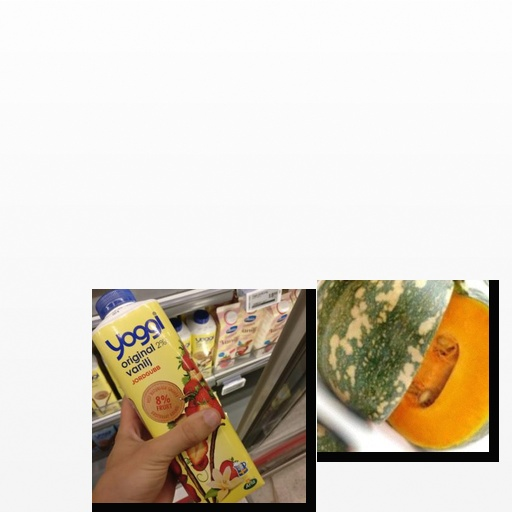
Food items: pumpkin, strawberry_yoghurt